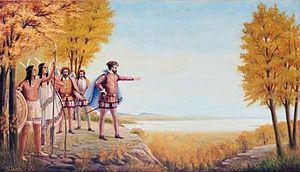
Jacques Cartier sur le mont Royal, huile sur toile, 132,1 x 221,3 x 4,7 cm, collection de la Ville de Montréal, exposée au chalet de la montagne du parc du Mont-Royal
Alfred Faniel, Ch L II, né le 19 avril 1879 à Verviers en Belgique et mort le 8 février 1950 à Montréal, est un artiste peintre, décorateur et dessinateur commercial canadien d'origine belge.
Les tableaux historiques du Chalet de la montagne du parc du Mont-Royal doivent leur réalisation l'architecte Aristide Beaugrand-Champagne, fort intéressé à l'histoire des débuts du Canada. Aussi vit-il l'occasion, ce au moment de la Grande Dépression des années 1930, à la fois de promouvoir son domaine d'intérêt et également de subvenir aux besoins financiers des artistes de son temps. Pour ce faire, il fit appel à l'artiste alors peu connu, Paul-Émile Borduas à qui il confia la tâche de rassembler les artistes canadiens les plus remarquables de l'époque. Ce autour d'un même thème : l'histoire des débuts du Canada.